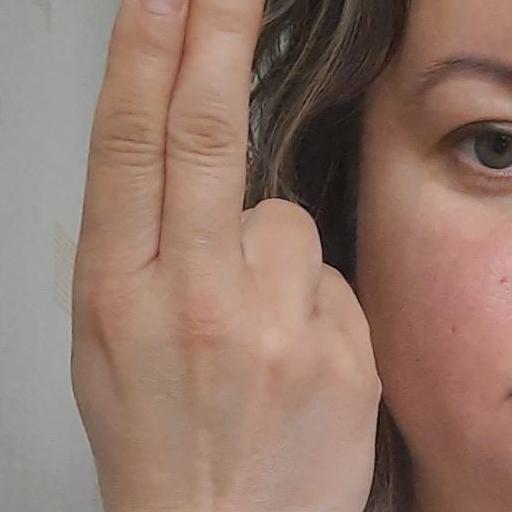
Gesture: two_up_inverted